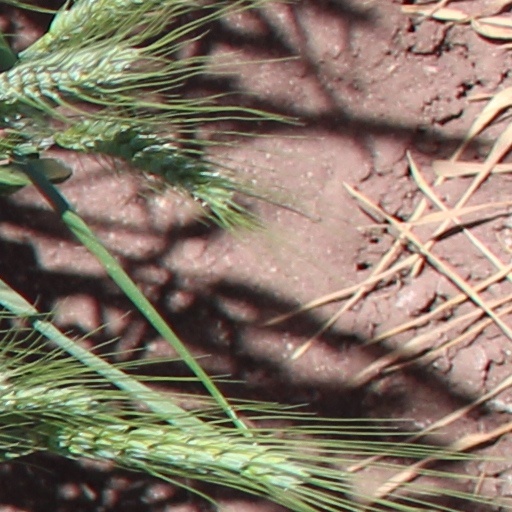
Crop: wheat